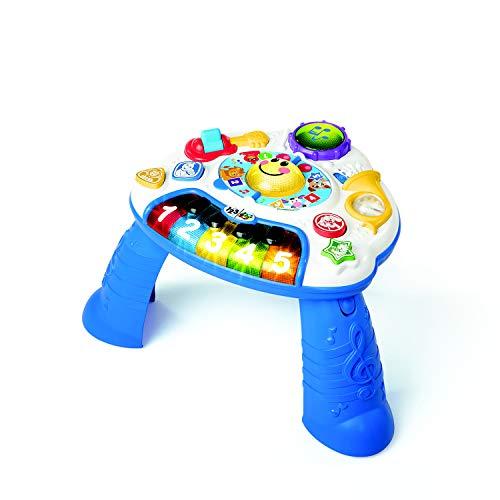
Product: Baby Einstein Discovering Music Activity Table
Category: Toys & Games | Baby & Toddler Toys | Musical Toys
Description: Empowers baby to make their own magical music.
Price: $24.49